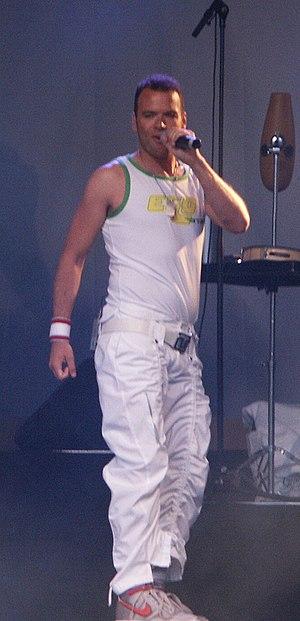
Björn Helge Andreas Lundstedt, né le 20 mai 1972 à Uppsala, est un chanteur suédois membre fondateur du groupe Alcazar.